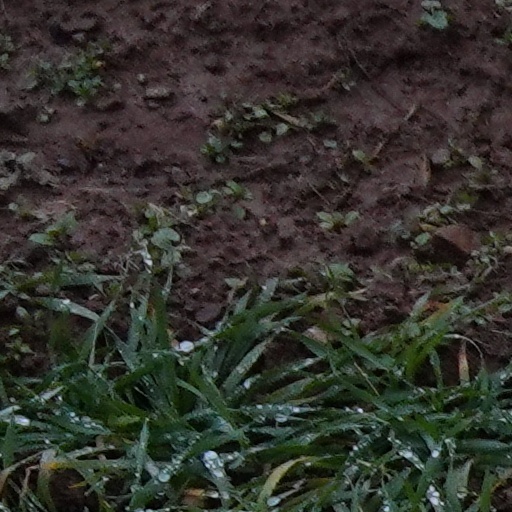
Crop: wheat